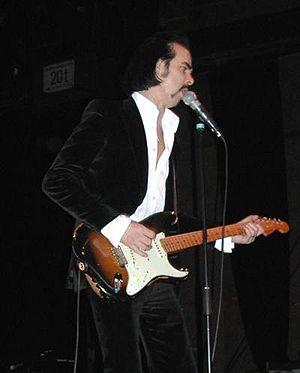
La musique australienne est composée de deux grands courants : celle indigène, issue des Aborigènes, et celle exogène, issue des immigrés.
Nicholas Cave, dit Nick Cave [nɪk ˈkeɪv], né le 22 septembre 1957 à Warracknabeal, est un artiste pluridisciplinaire australien ayant acquis sa notoriété en tant que chanteur, auteur et compositeur du groupe Nick Cave and the Bad Seeds, où il exprime sa fascination pour la musique populaire américaine et ses racines, notamment le blues ; il est en outre écrivain, poète, scénariste et occasionnellement acteur. Sa musique est caractérisée par sa voix de baryton, son intensité émotionnelle, une grande variété d'influences et ses obsessions lyriques avec la mort, la religion, l'amour et la violence. Il réside à Brighton, au Royaume-Uni.
L'Australie, en forme longue le Commonwealth d'Australie, est un pays de l'hémisphère sud dont la superficie couvre la plus grande partie de l'Océanie. En plus de l'île éponyme, l'Australie comprend également la Tasmanie ainsi que d’autres îles des océans Austral, Pacifique et Indien. Elle revendique aussi 6 000 000 km² en Antarctique. Les nations voisines comprennent notamment l'Indonésie, le Timor oriental et la Papouasie-Nouvelle-Guinée au nord, les îles Salomon, Vanuatu et le territoire français de Nouvelle-Calédonie au nord-est, la Nouvelle-Zélande au sud-est ainsi que le territoire français des îles Kerguelen à l'ouest des îles australiennes Heard et McDonald.